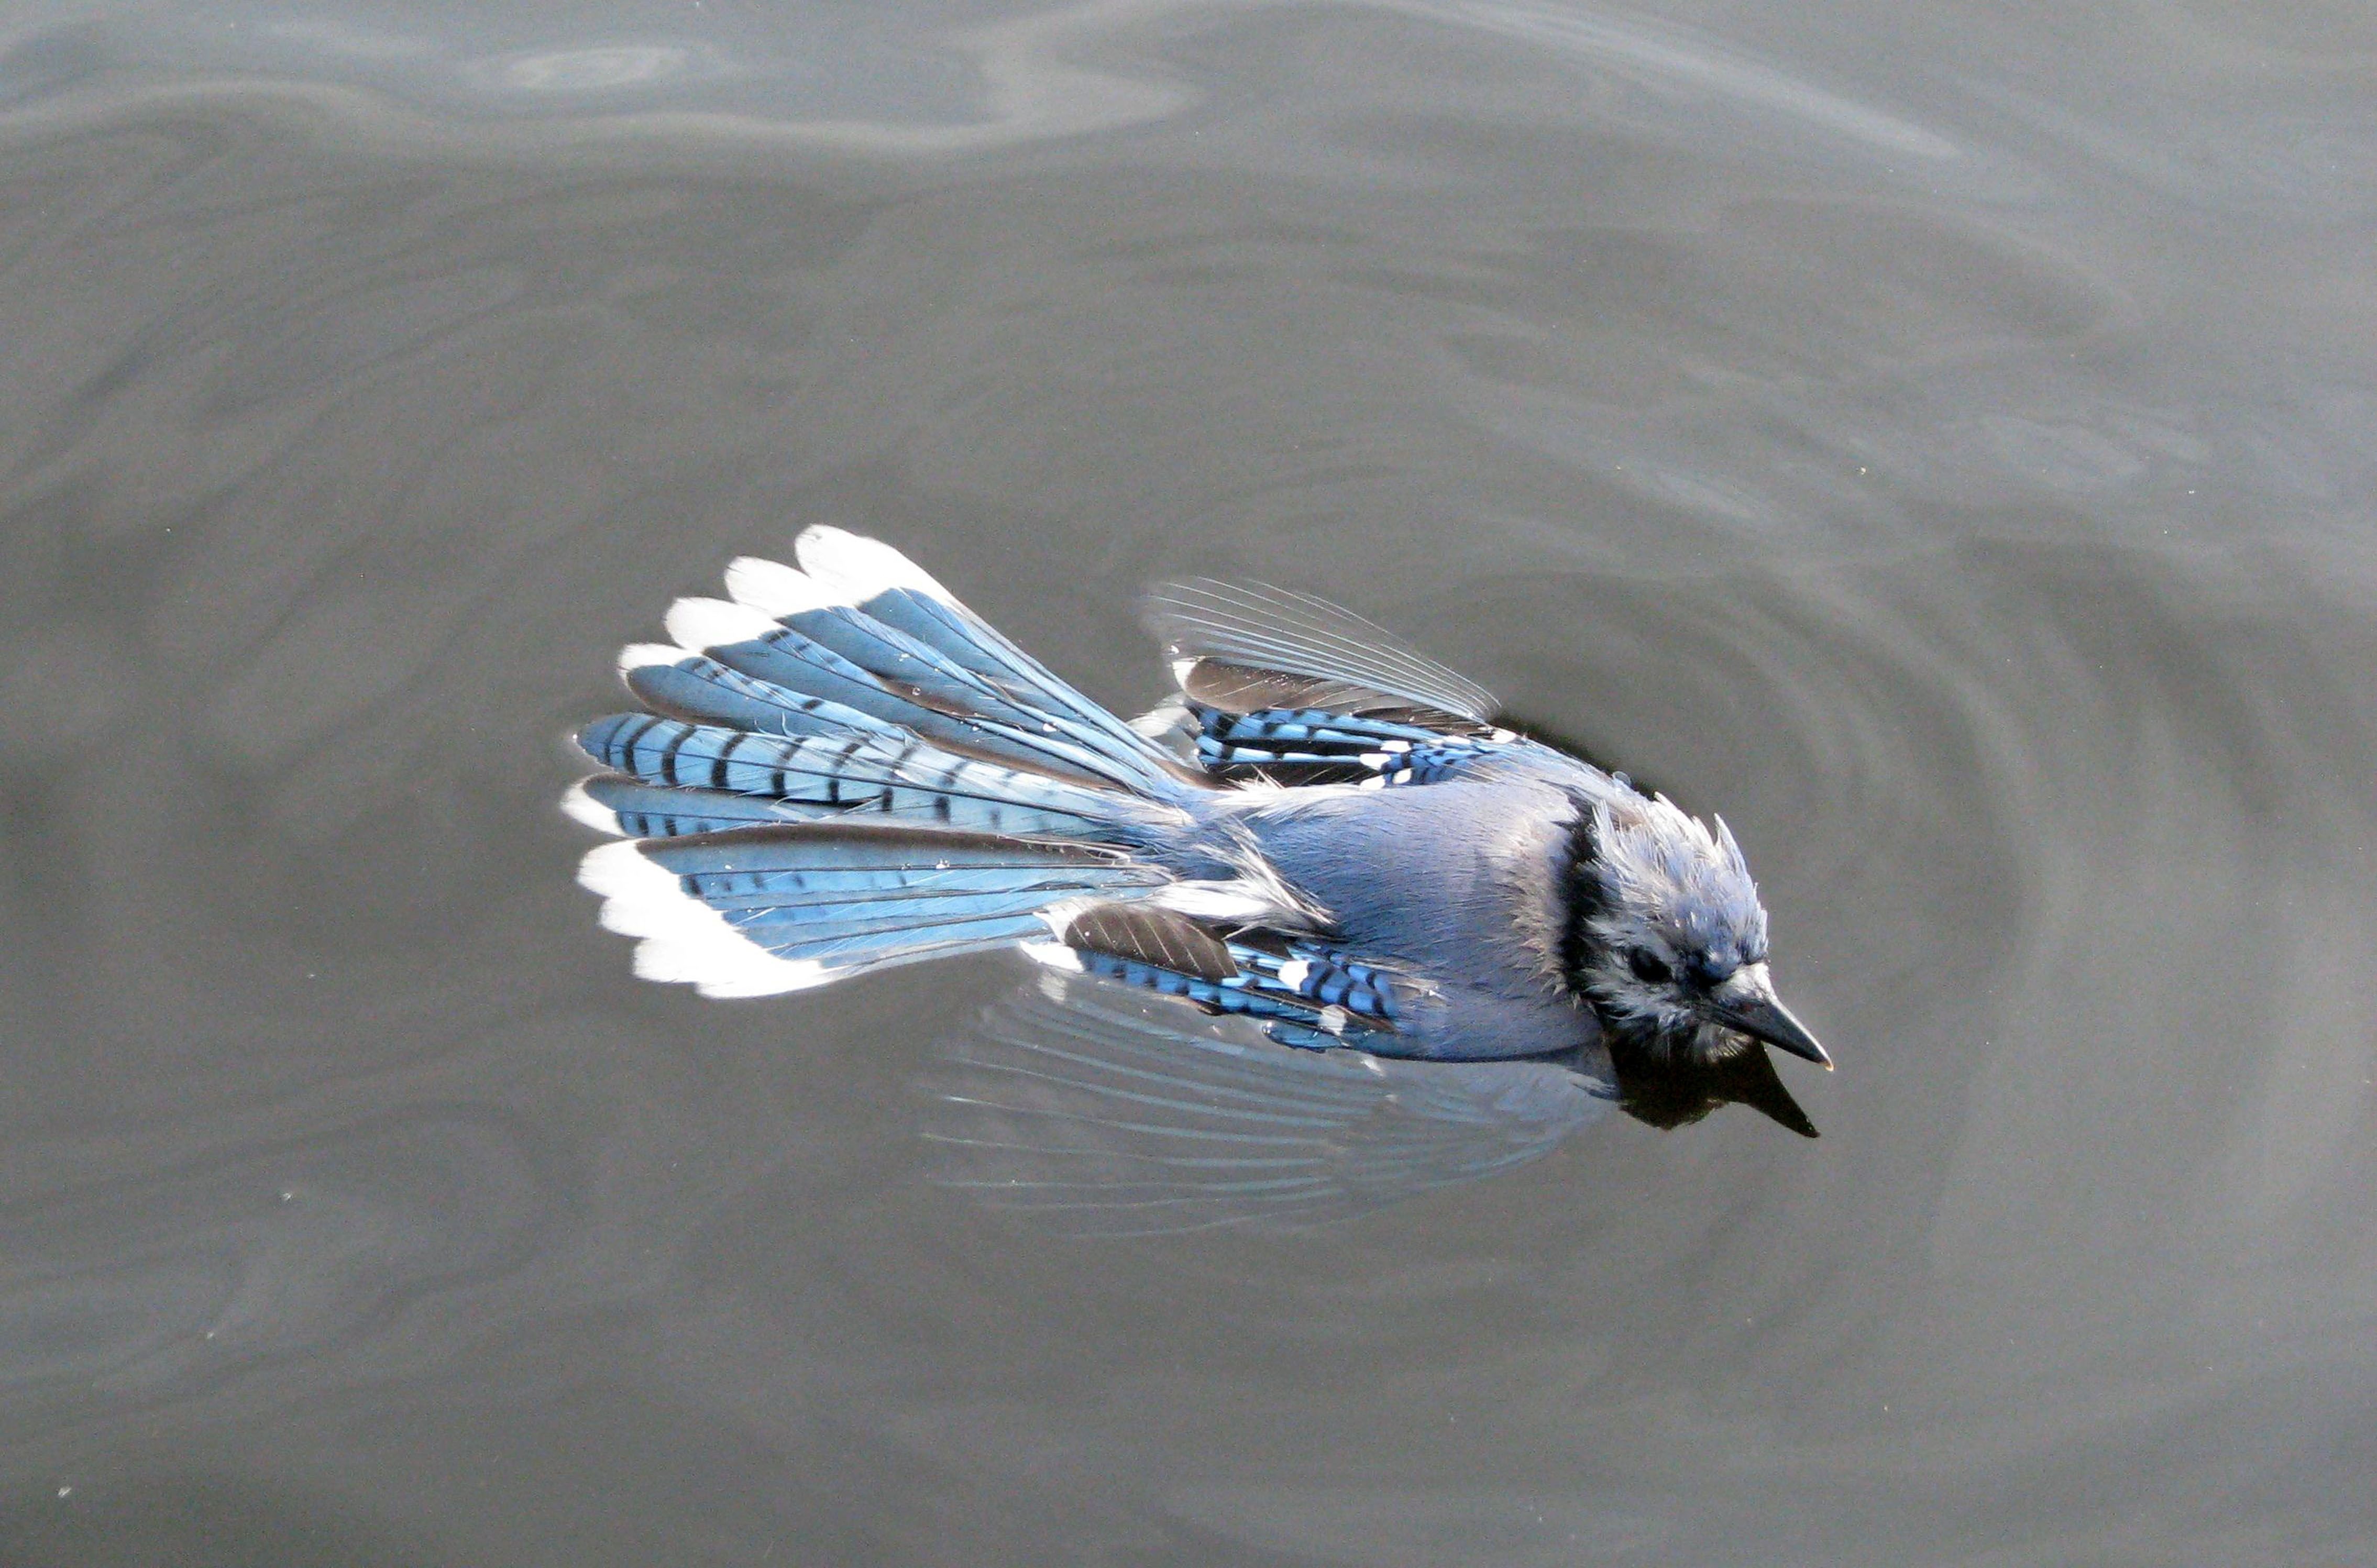
water, bird, wing, wave, seabird, flight, blue, swimming, blue jay, canada, vertebrate, ontario, mishap, deer rock lake, cyanocitta cristata, perching bird